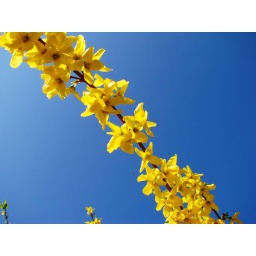
yellow flowers against blue sky